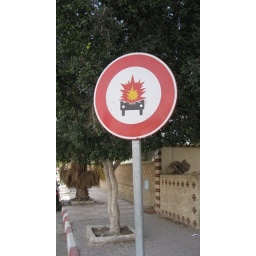
Saw this road sign in Tozeur near our hotel.